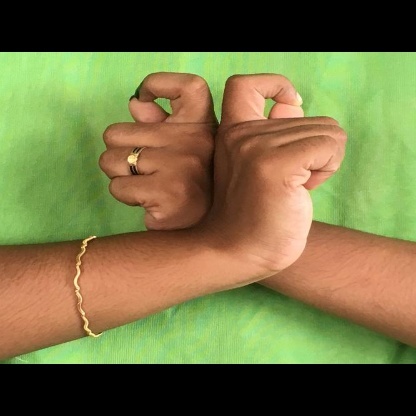
Mudra: Berunda